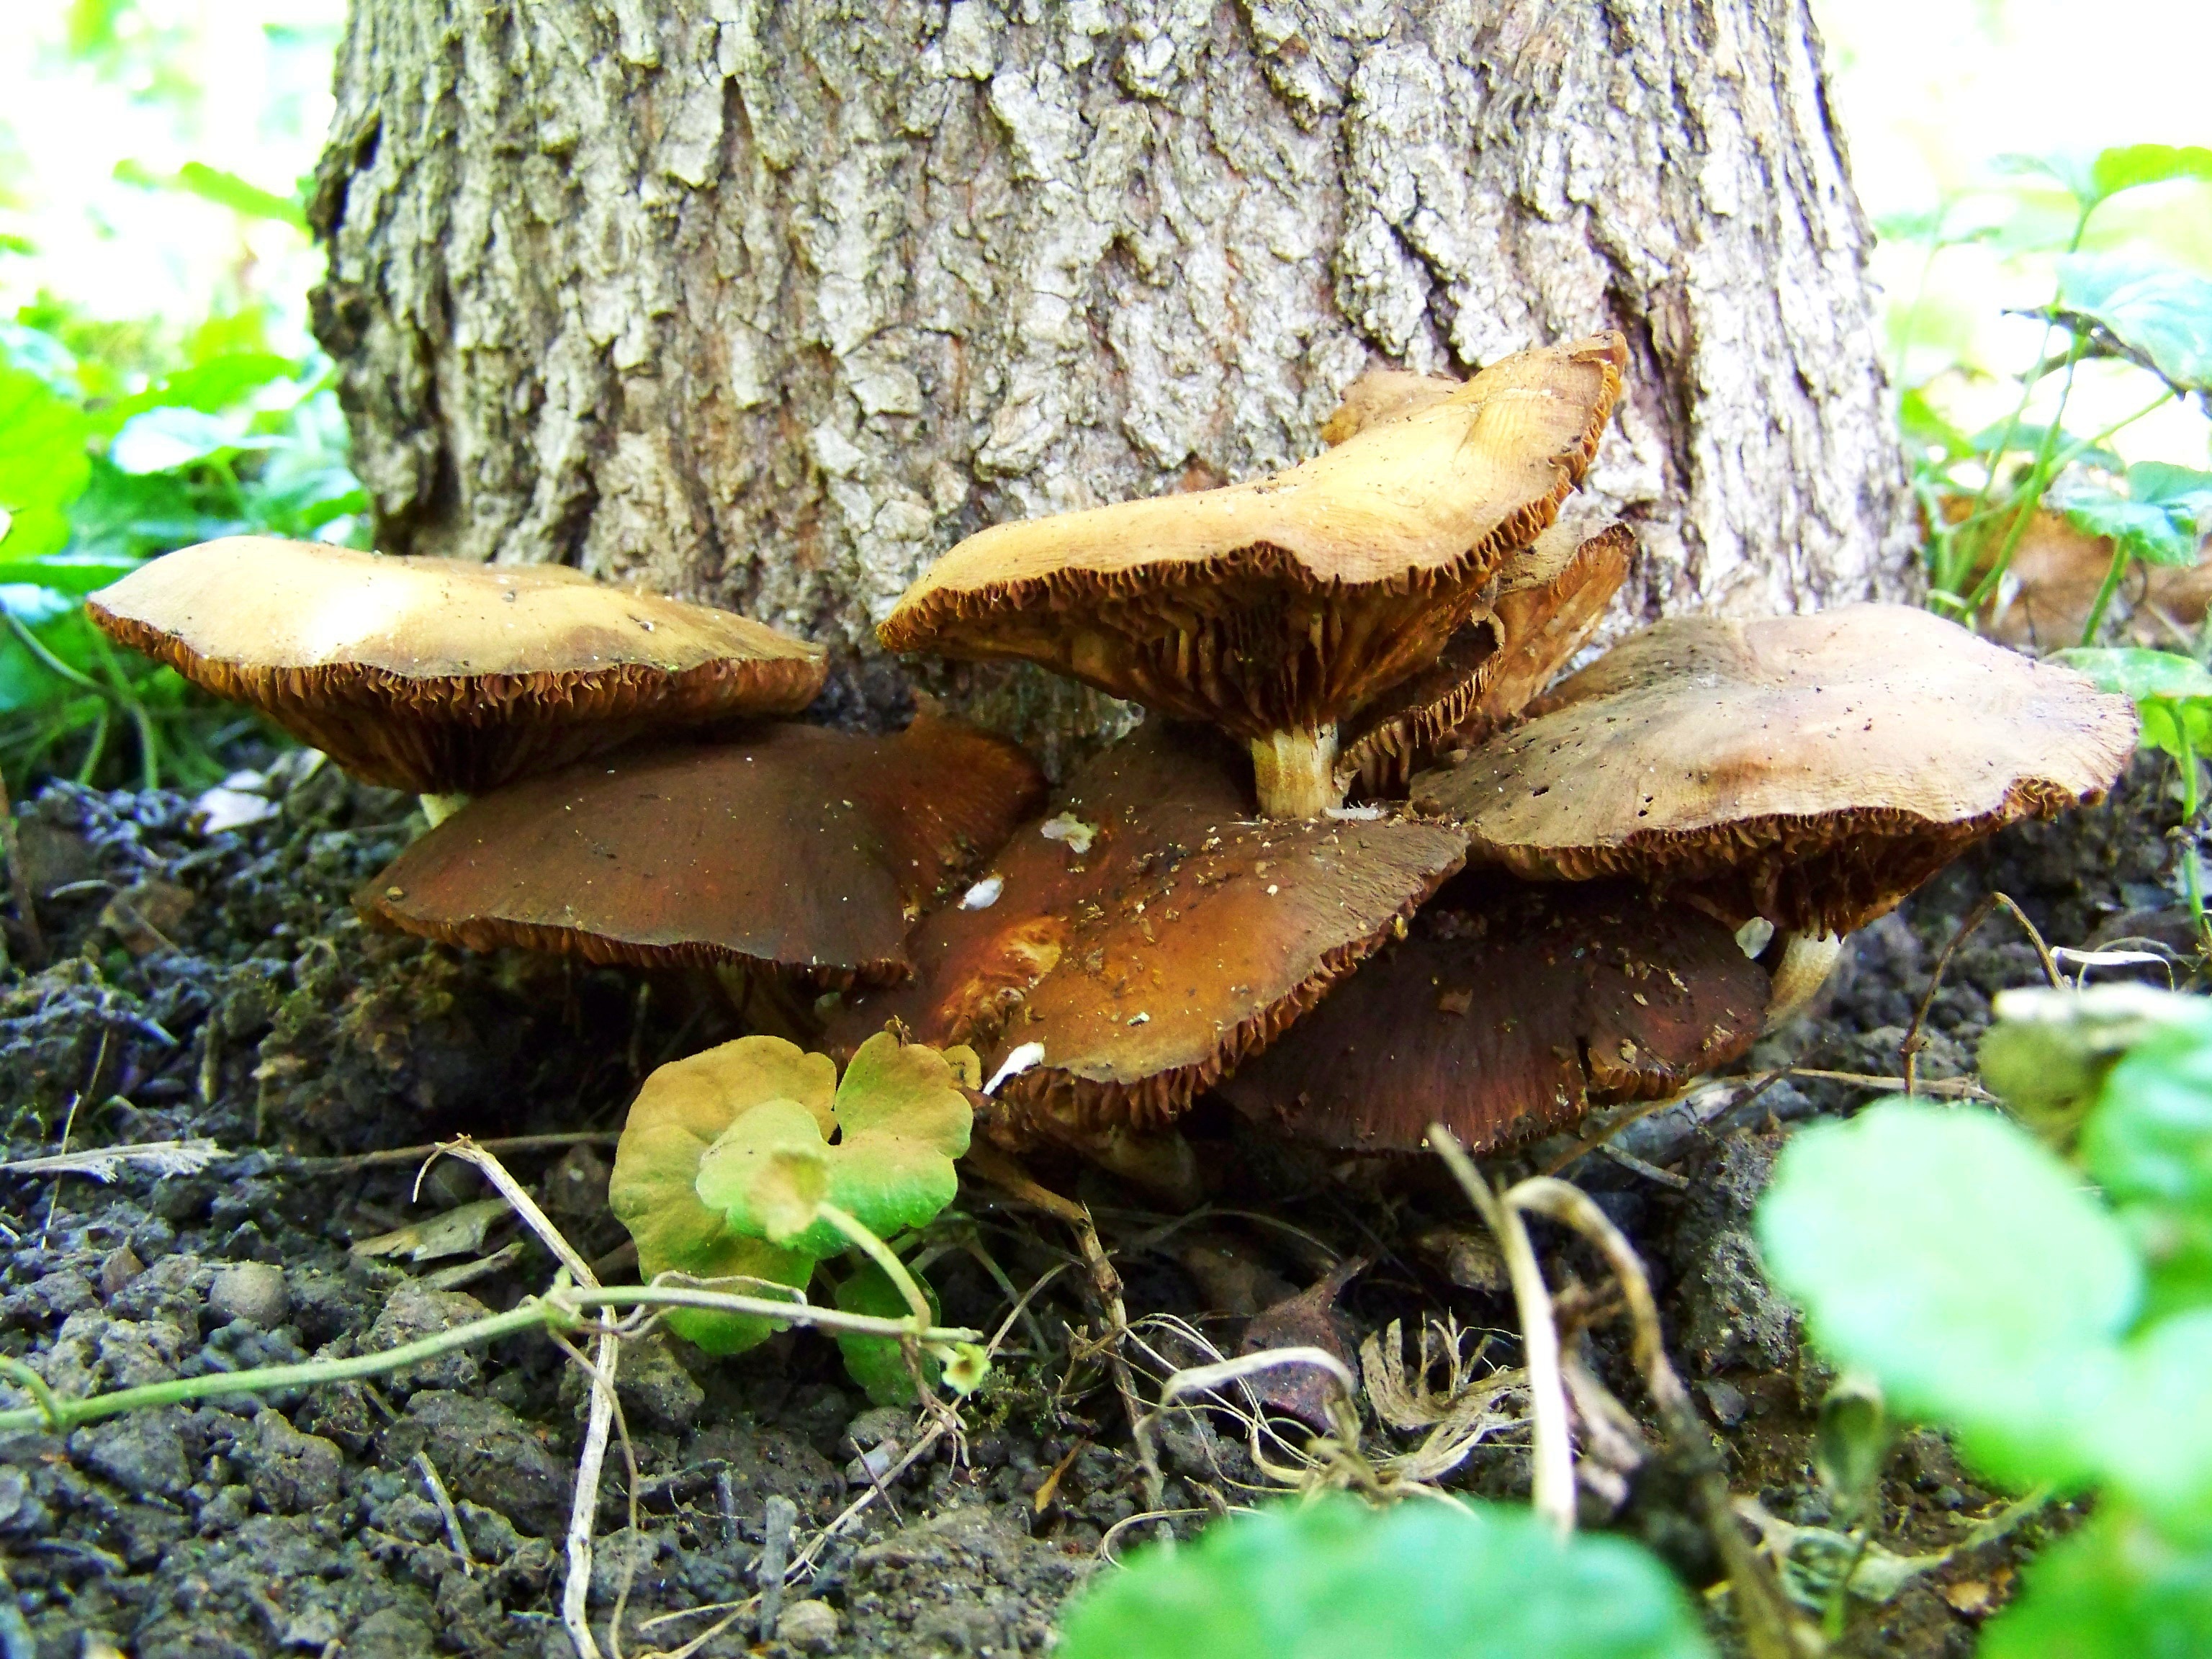
forest, autumn, brown, mushroom, fauna, fungus, woodland, bolete, auriculariales, mushroom group, matsutake, oyster mushroom, edible mushroom, medicinal mushroom, agaricomycetes, agaricaceae, penny bun